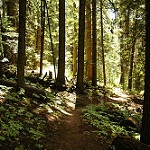
Label: forest